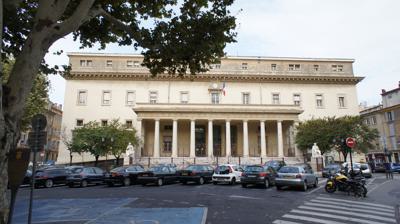
Building: Palace of Justice of Aix-en-Provence
Country: France
Year built: 1831
Palace in France Palace of Justice of Aix-en-Provence General information Architectural style Neoclassical Address Place de Verdun Town or city Aix-en-Provence Country France Construction started 1787 Completed 1831 Inaugurated 1832 Design and construction Architect(s) Claude-Nicolas Ledoux Michel Penchaud The Palace of Justice of Aix-en-Provence (French: "Palais de justice d'Aix-en-Provence") is a listed historical building in Aix-en-Provence , Bouches-du-Rhône , France . Location The Palace of Justice is located on the Place de Verdun in the centre of Aix-en-Provence. History Architect Claude-Nicolas Ledoux was commissioned to build or rebuild The palace in 1787. Two hundred houses were demolished to make space for the new construction. However, construction was discontinued because of the French Revolution of 1789. It resumed in 1822, when architect Michel Penchaud took over. The building was finally completed in 1831. The building is flanked by two sculptures Joseph-Marius Ramus : on the left, Jean-Étienne-Marie Portalis ; on the right, Joseph Jérôme, Comte Siméon . Heritage significance It has been listed as a monument historique since 1979. Gallery Palace of Justice of Aix-en-Provence Palace of Justice with sculpture of Jean-Étienne-Marie Portalis on the left side Palace of Justice with sculpture of Joseph Jérôme, Comte Siméon on the right side Sculpture of Honoré Gabriel Riqueti, comte de Mirabeau inside the Palace of Justice Historical marker about the Palace of Justice References Wikimedia Commons has media related to Palais de justice d'Aix-en-Provence .